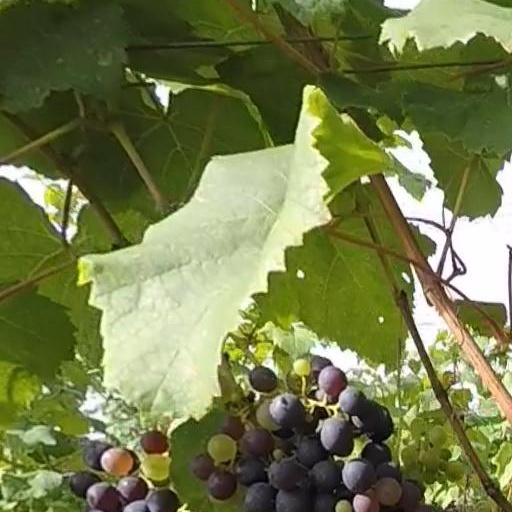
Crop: grape